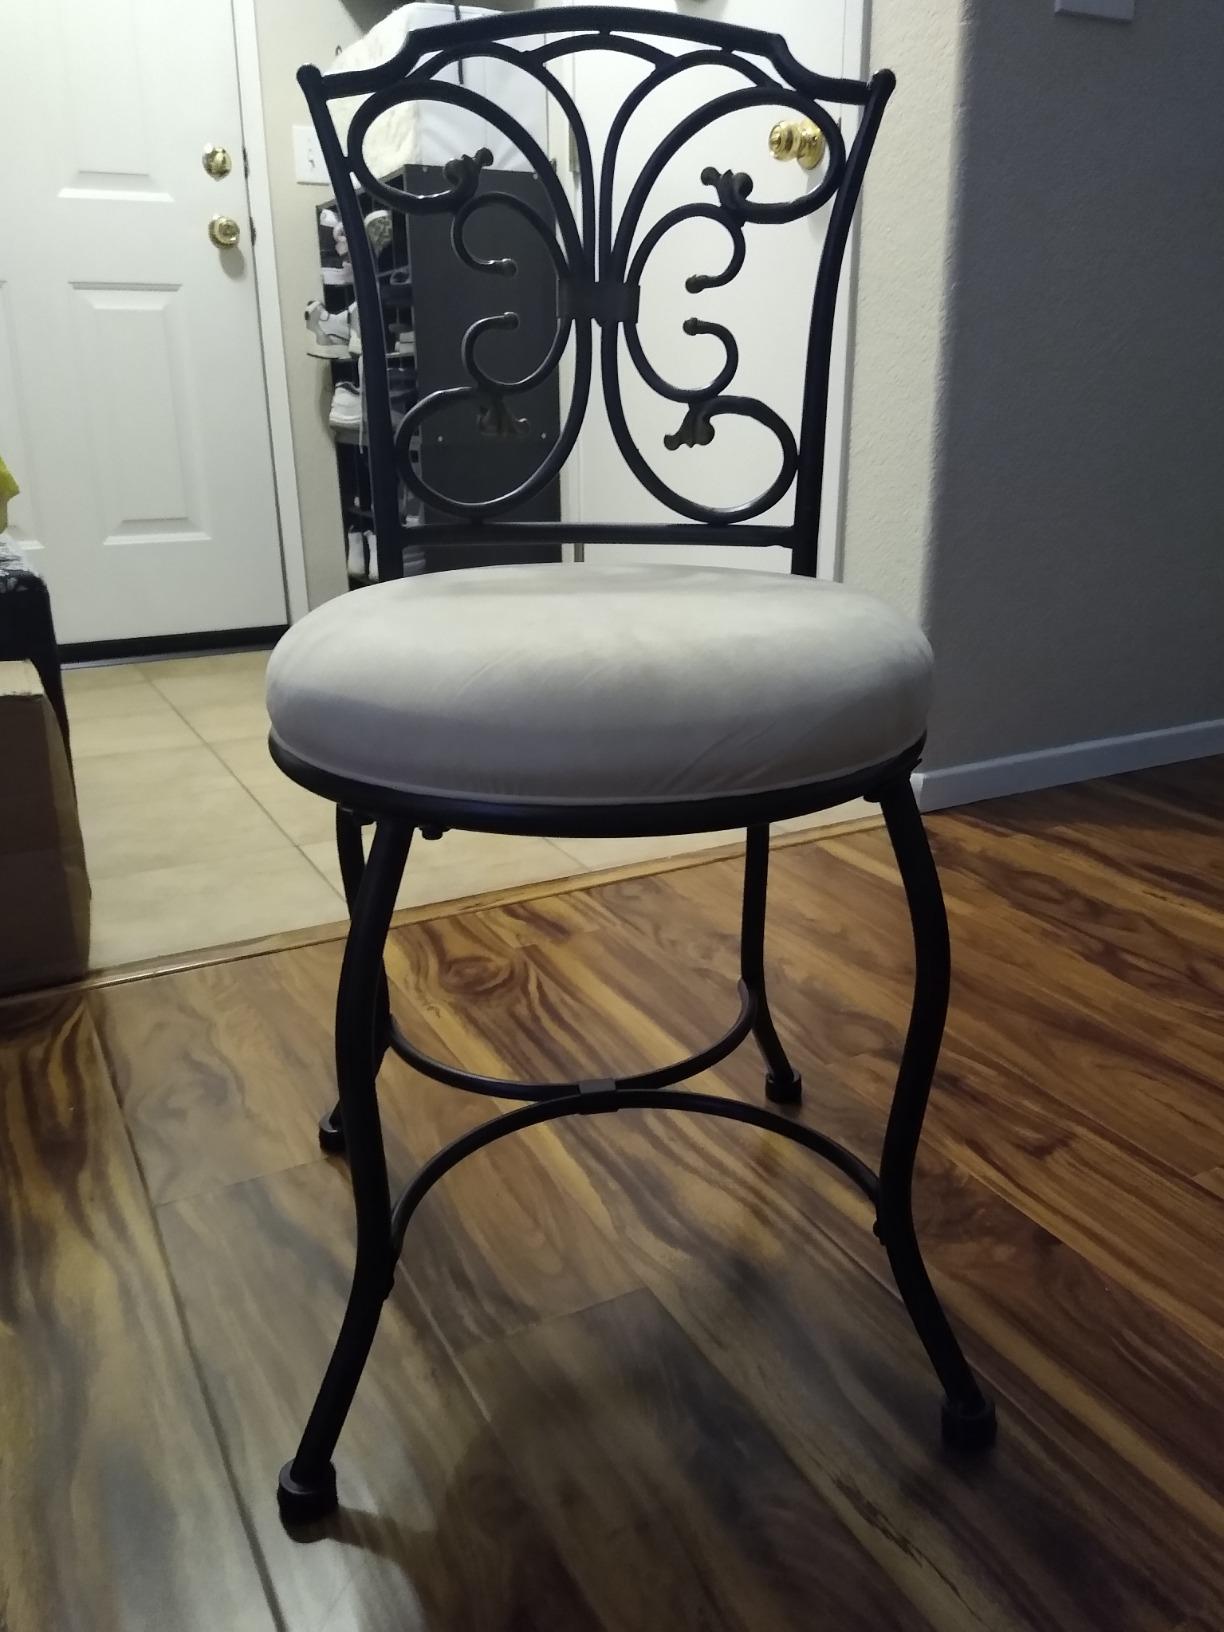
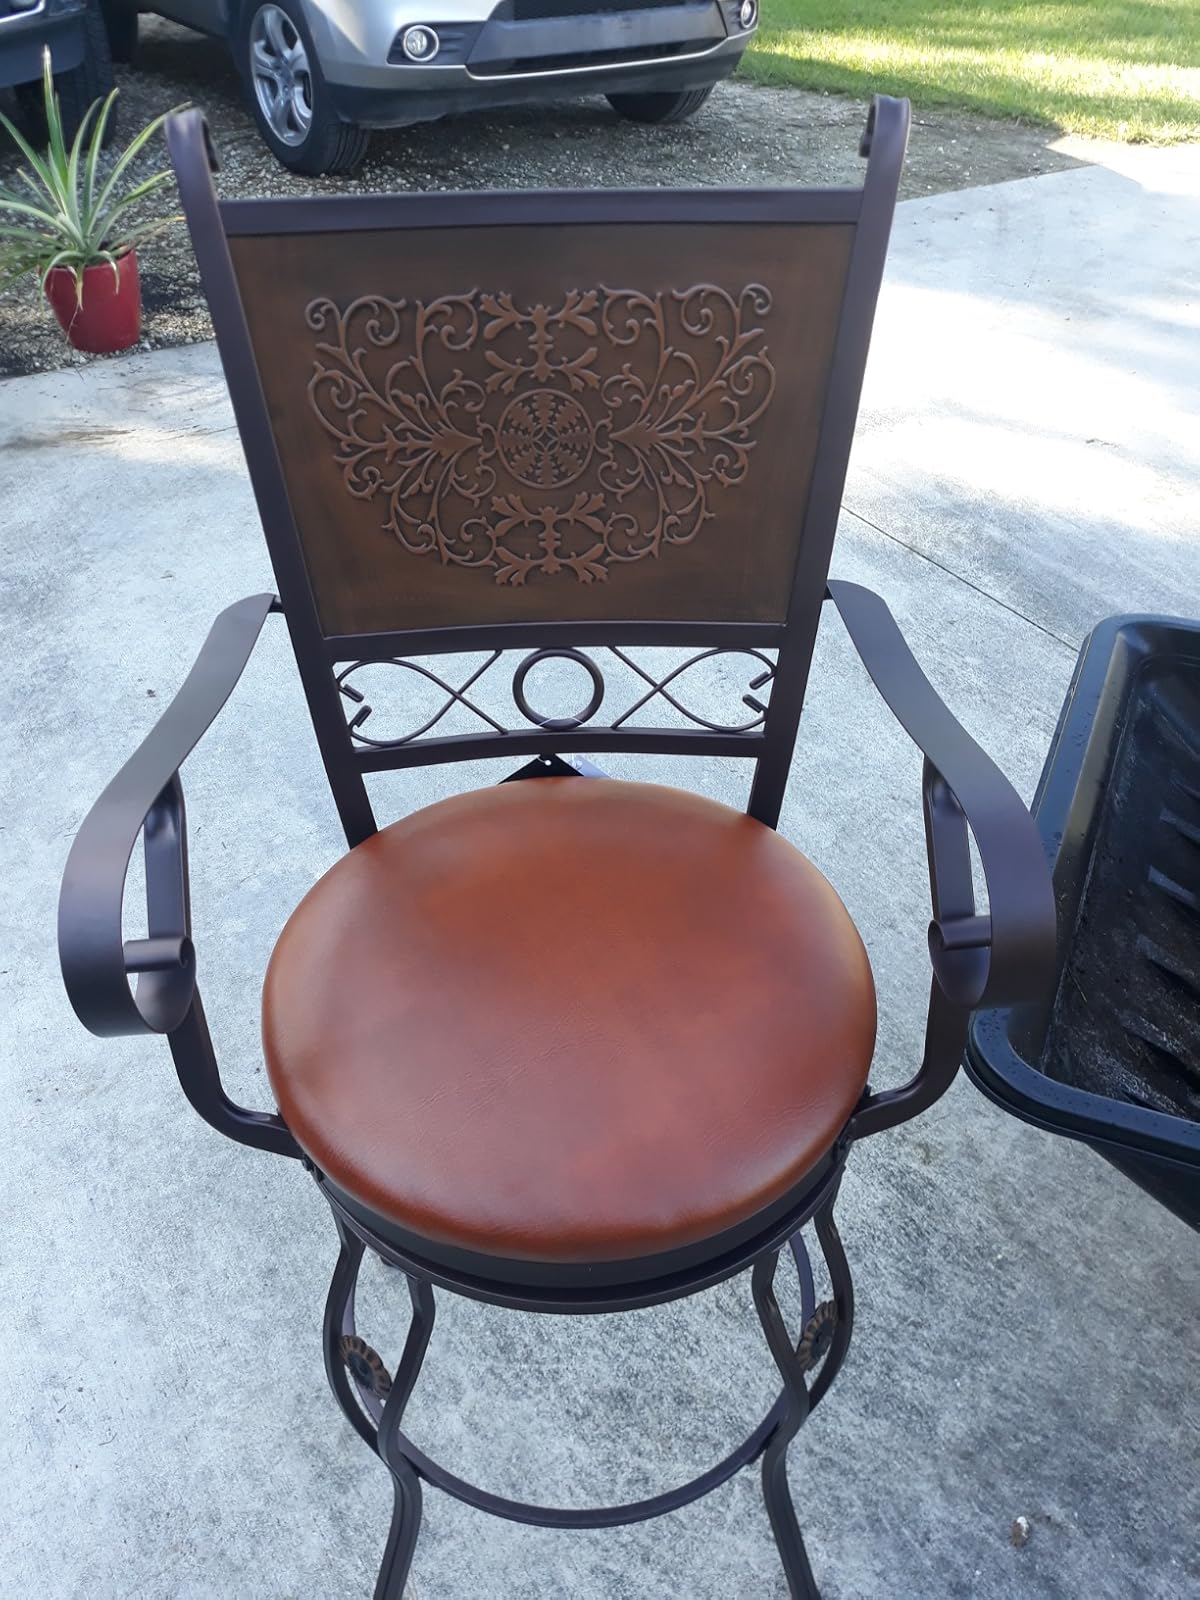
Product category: stool
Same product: no